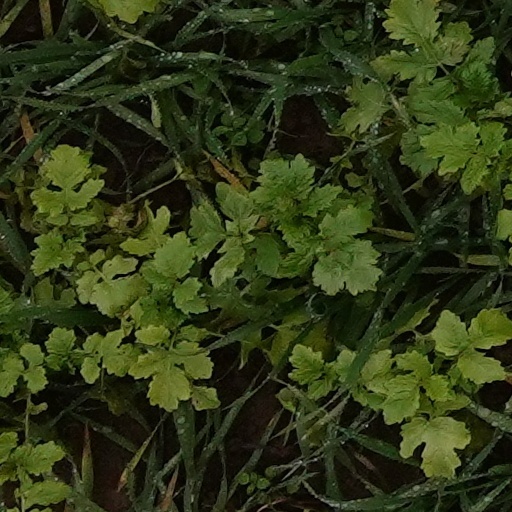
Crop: wheat